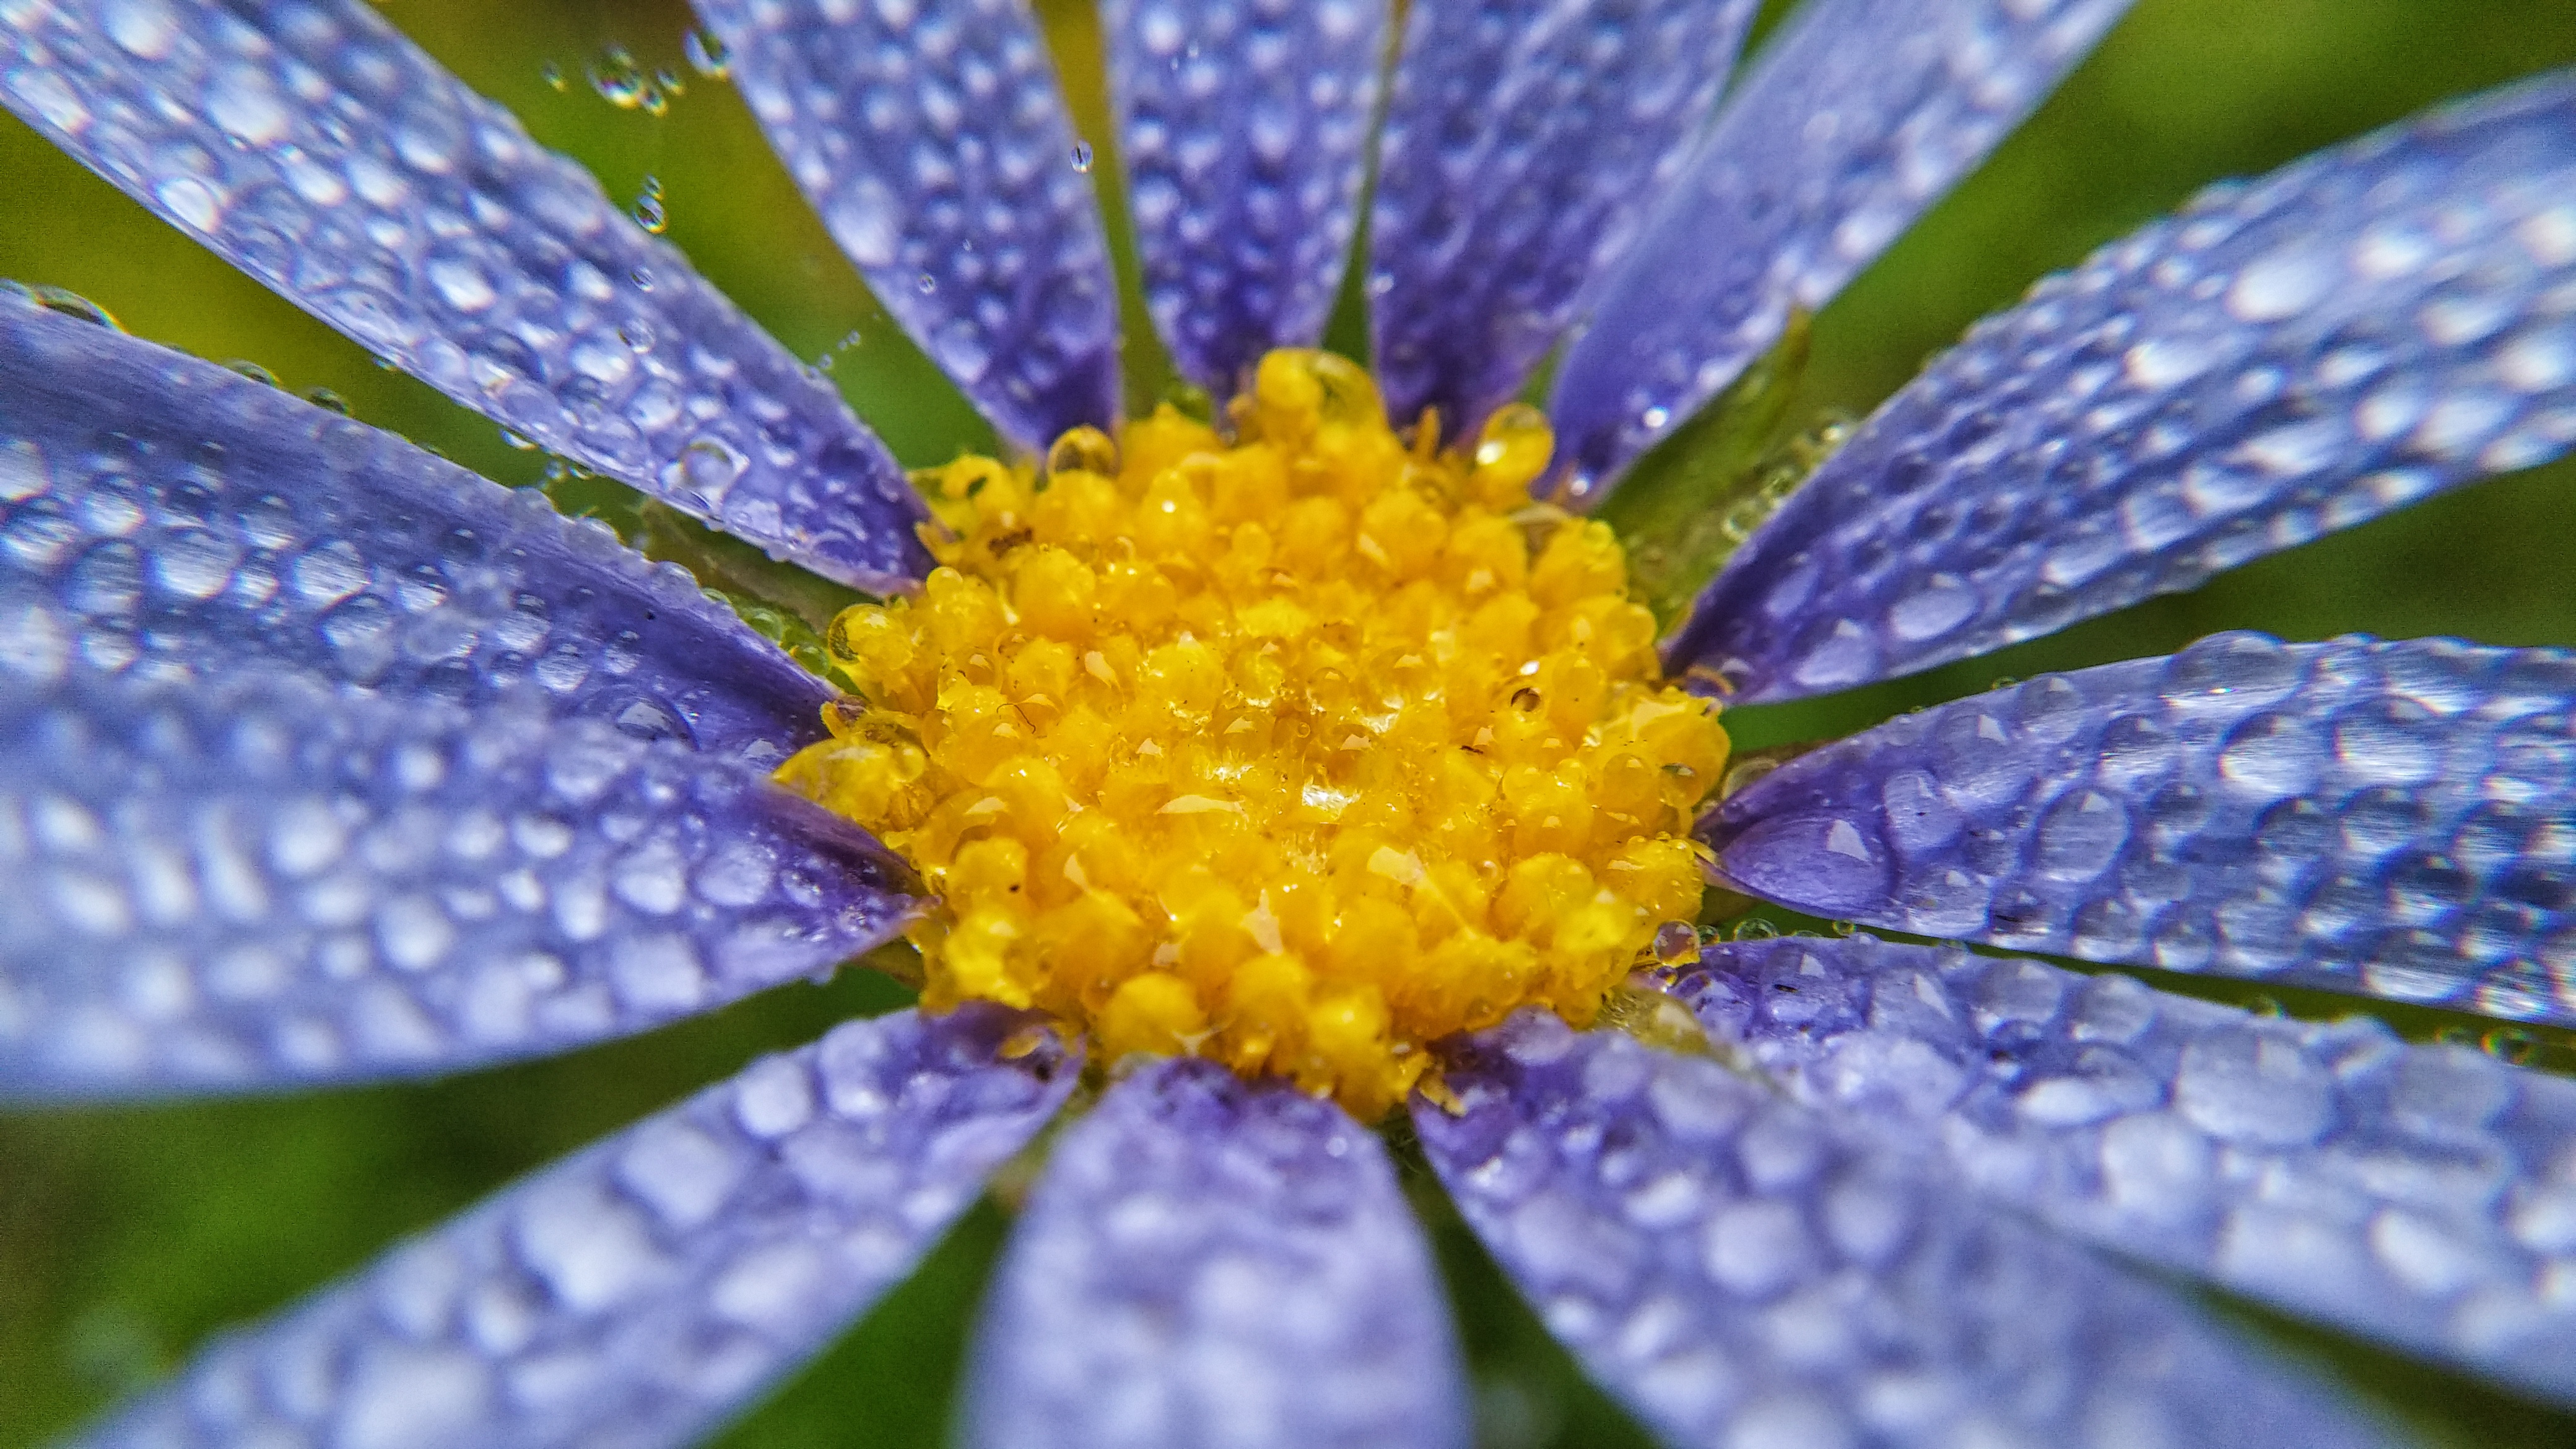
nature, blossom, plant, photography, sunlight, leaf, flower, petal, daisy, pollen, botany, yellow, flora, wildflower, close up, macro photography, flowering plant, daisy family, annual plant, plant stem, land plant